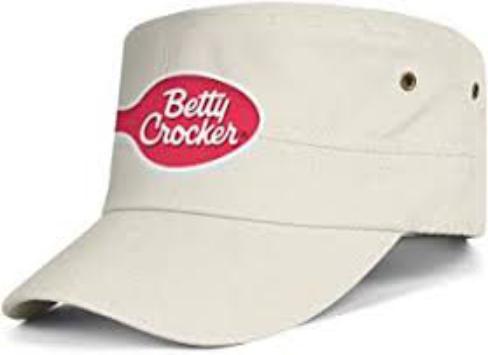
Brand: Betty Crocker
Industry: Clothes